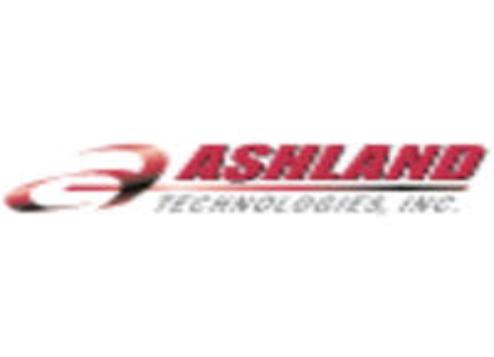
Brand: Ashland Inc
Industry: Others